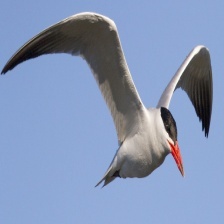
Species: CASPIAN TERN
Scientific name: HYDROPROGNE CASPIA